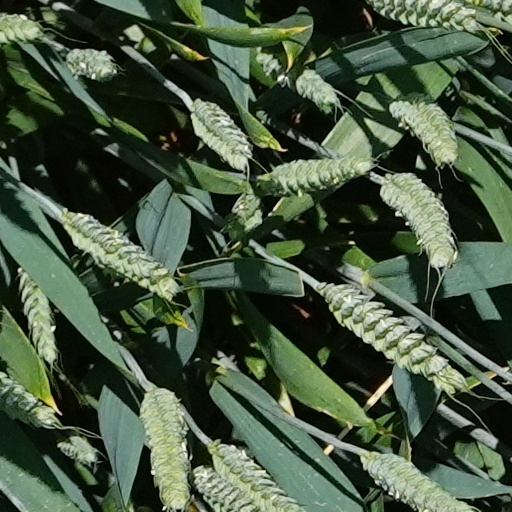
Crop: wheat